Archibald Cary Coolidge

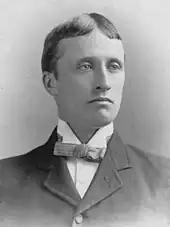
Coolidge in the 1880s

Archibald Coolidge was born in Boston, Massachusetts, as the third of five boys. His parents were Harvard University Law School graduate Joseph Randolph Coolidge and Julia (née Gardner) Coolidge, both from prominent and wealthy Boston Brahmin families. His siblings included U.S. Minister to Nicaragua John Gardner Coolidge, noted lawyer Harold Jefferson Coolidge Sr. (the father of zoologist Harold Jefferson Coolidge Jr.), architect J. Randolph Coolidge Jr. and mathematician and fellow Harvard professor Julian Lowell Coolidge.